International S series (bus chassis)

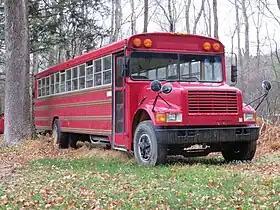
International 3800 with Wayne body

The bus chassis variant of the International S series is a cowled bus chassis (conventional style) that was produced by International Harvester (later Navistar International) from 1978 to 2004. Produced primarily for school bus applications, the chassis was also produced for other applications, including commercial-use buses and cutaway-cab buses. In addition, the cowled chassis formed the basis for front-engine and rear-engine stripped chassis produced for bus applications.